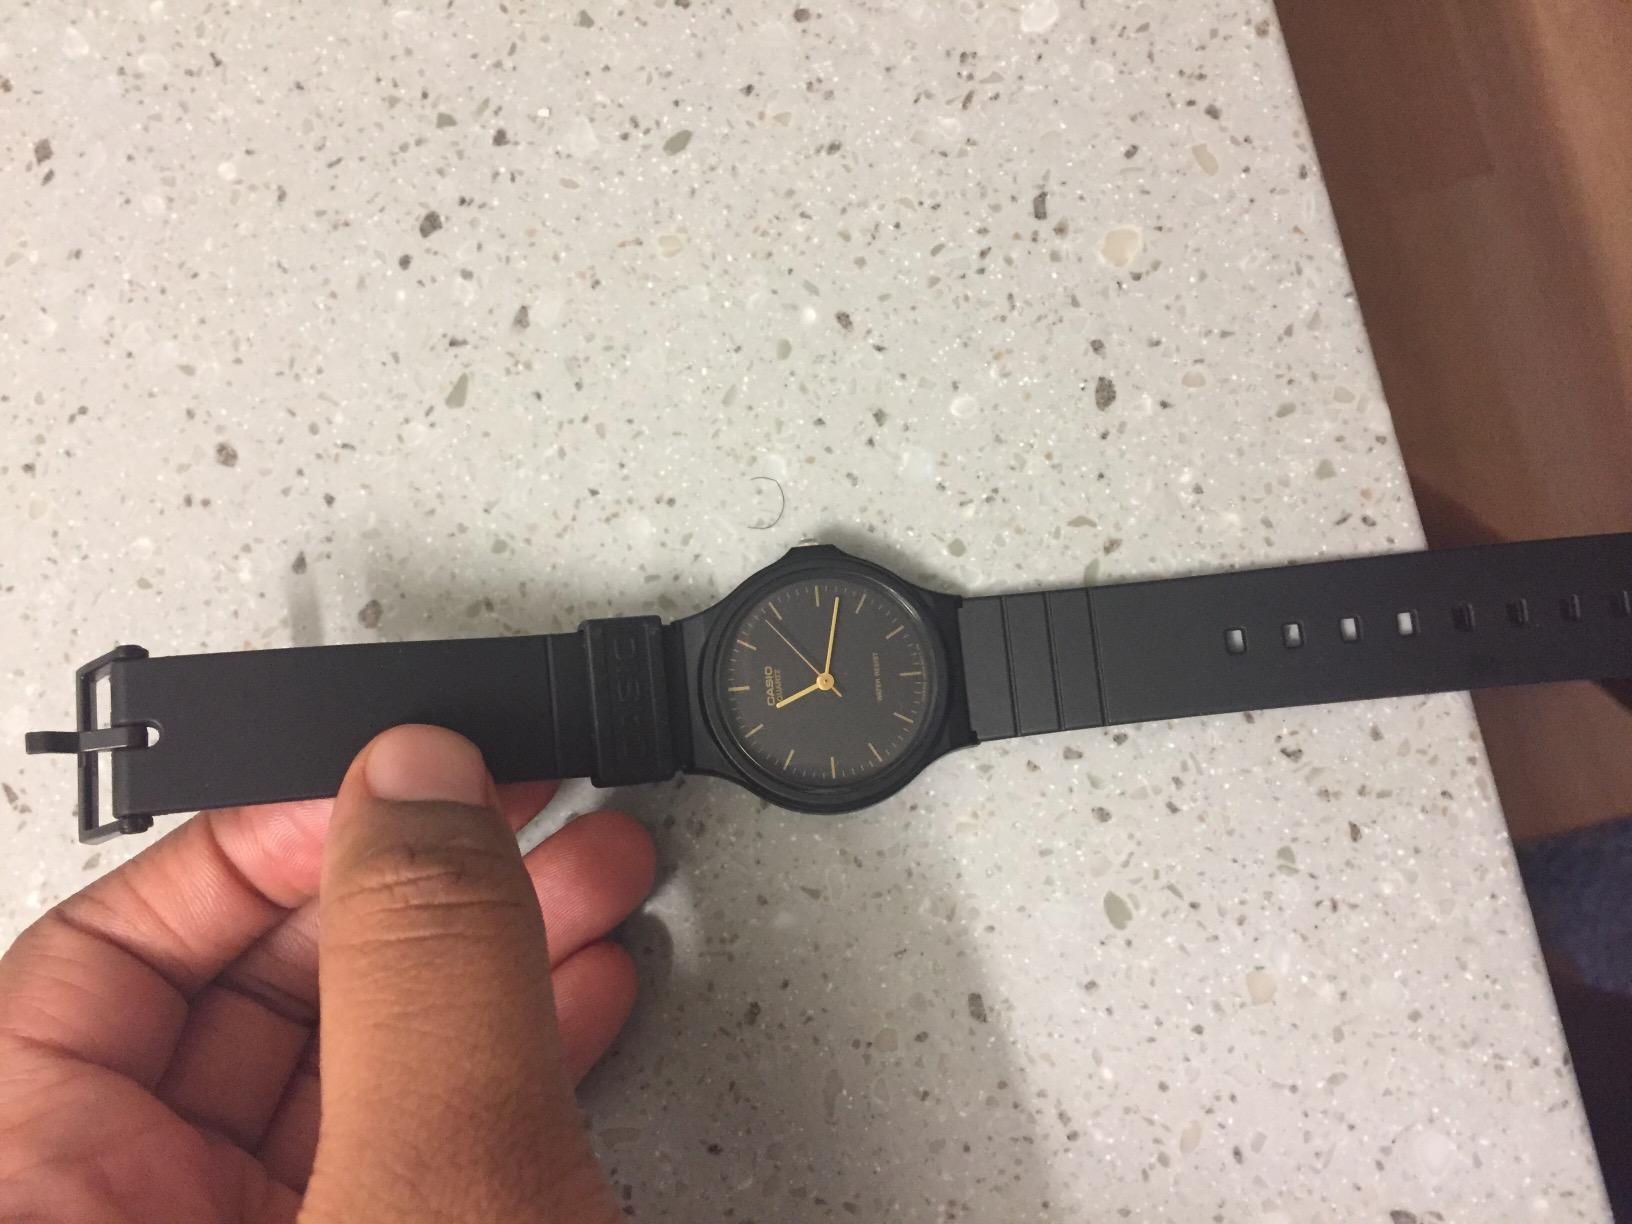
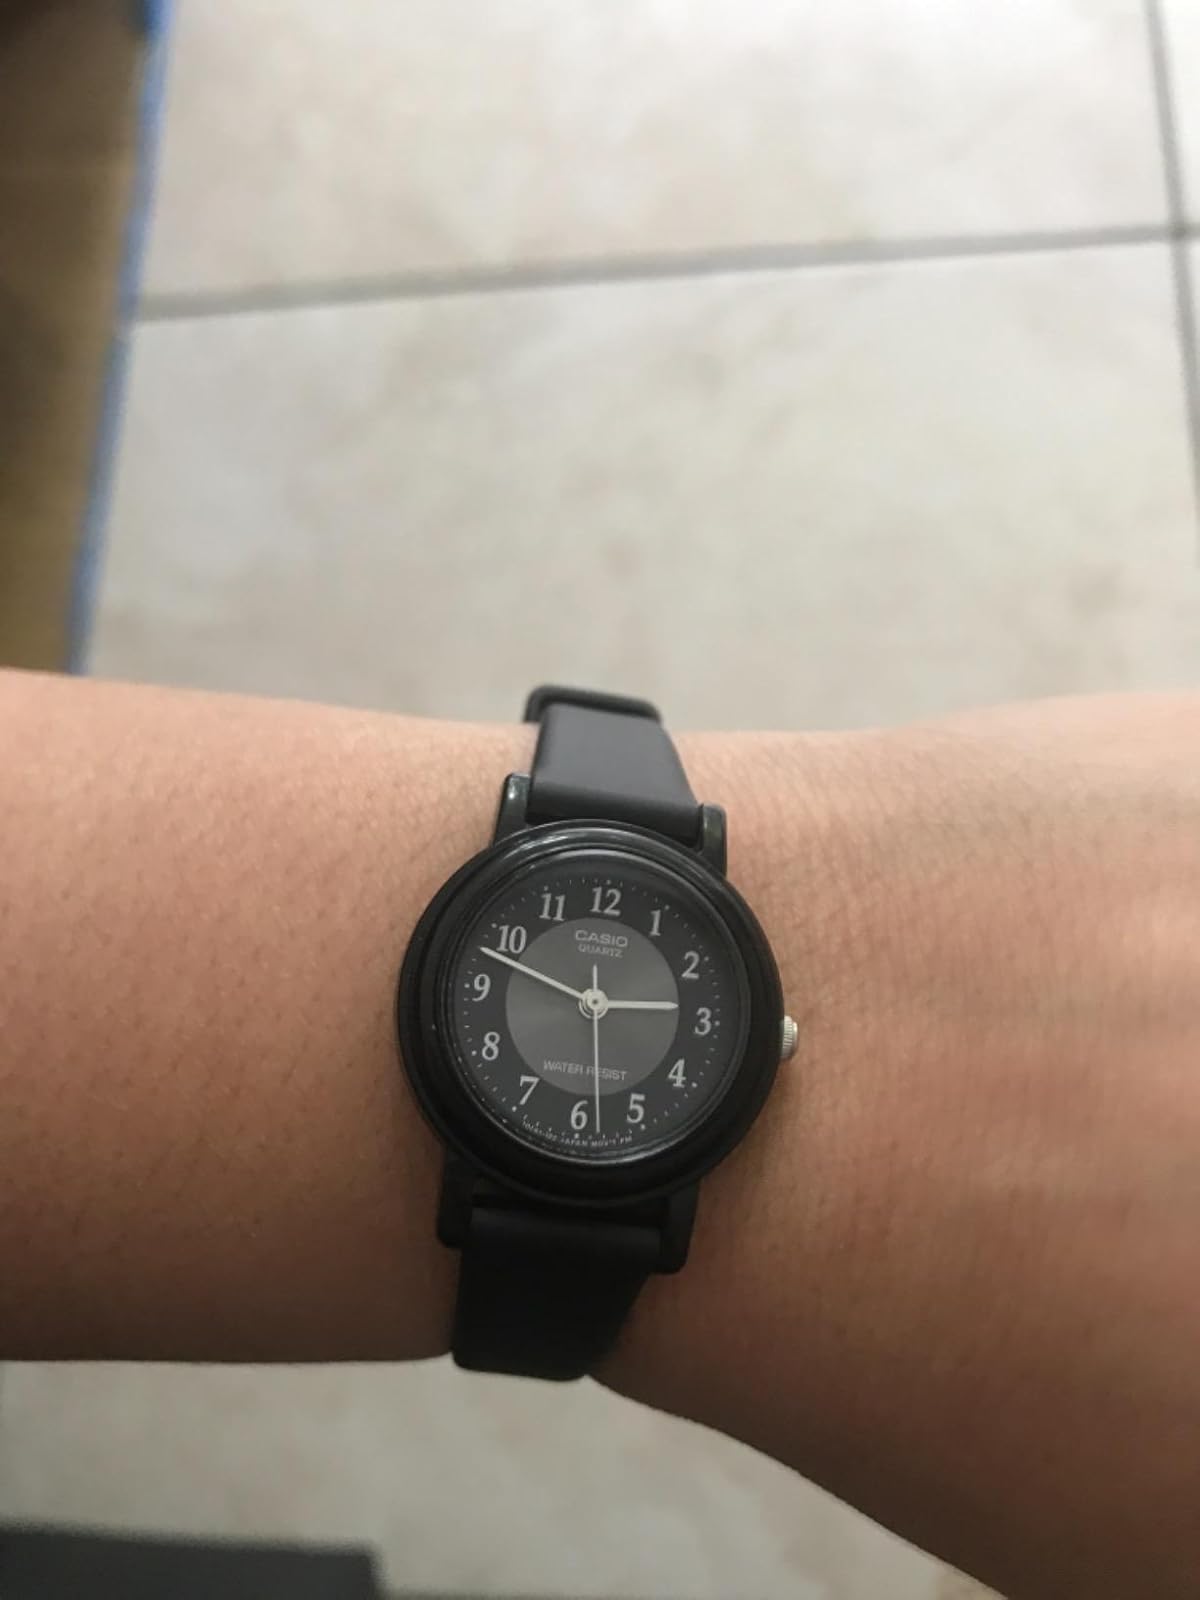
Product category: accessories_watch
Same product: no